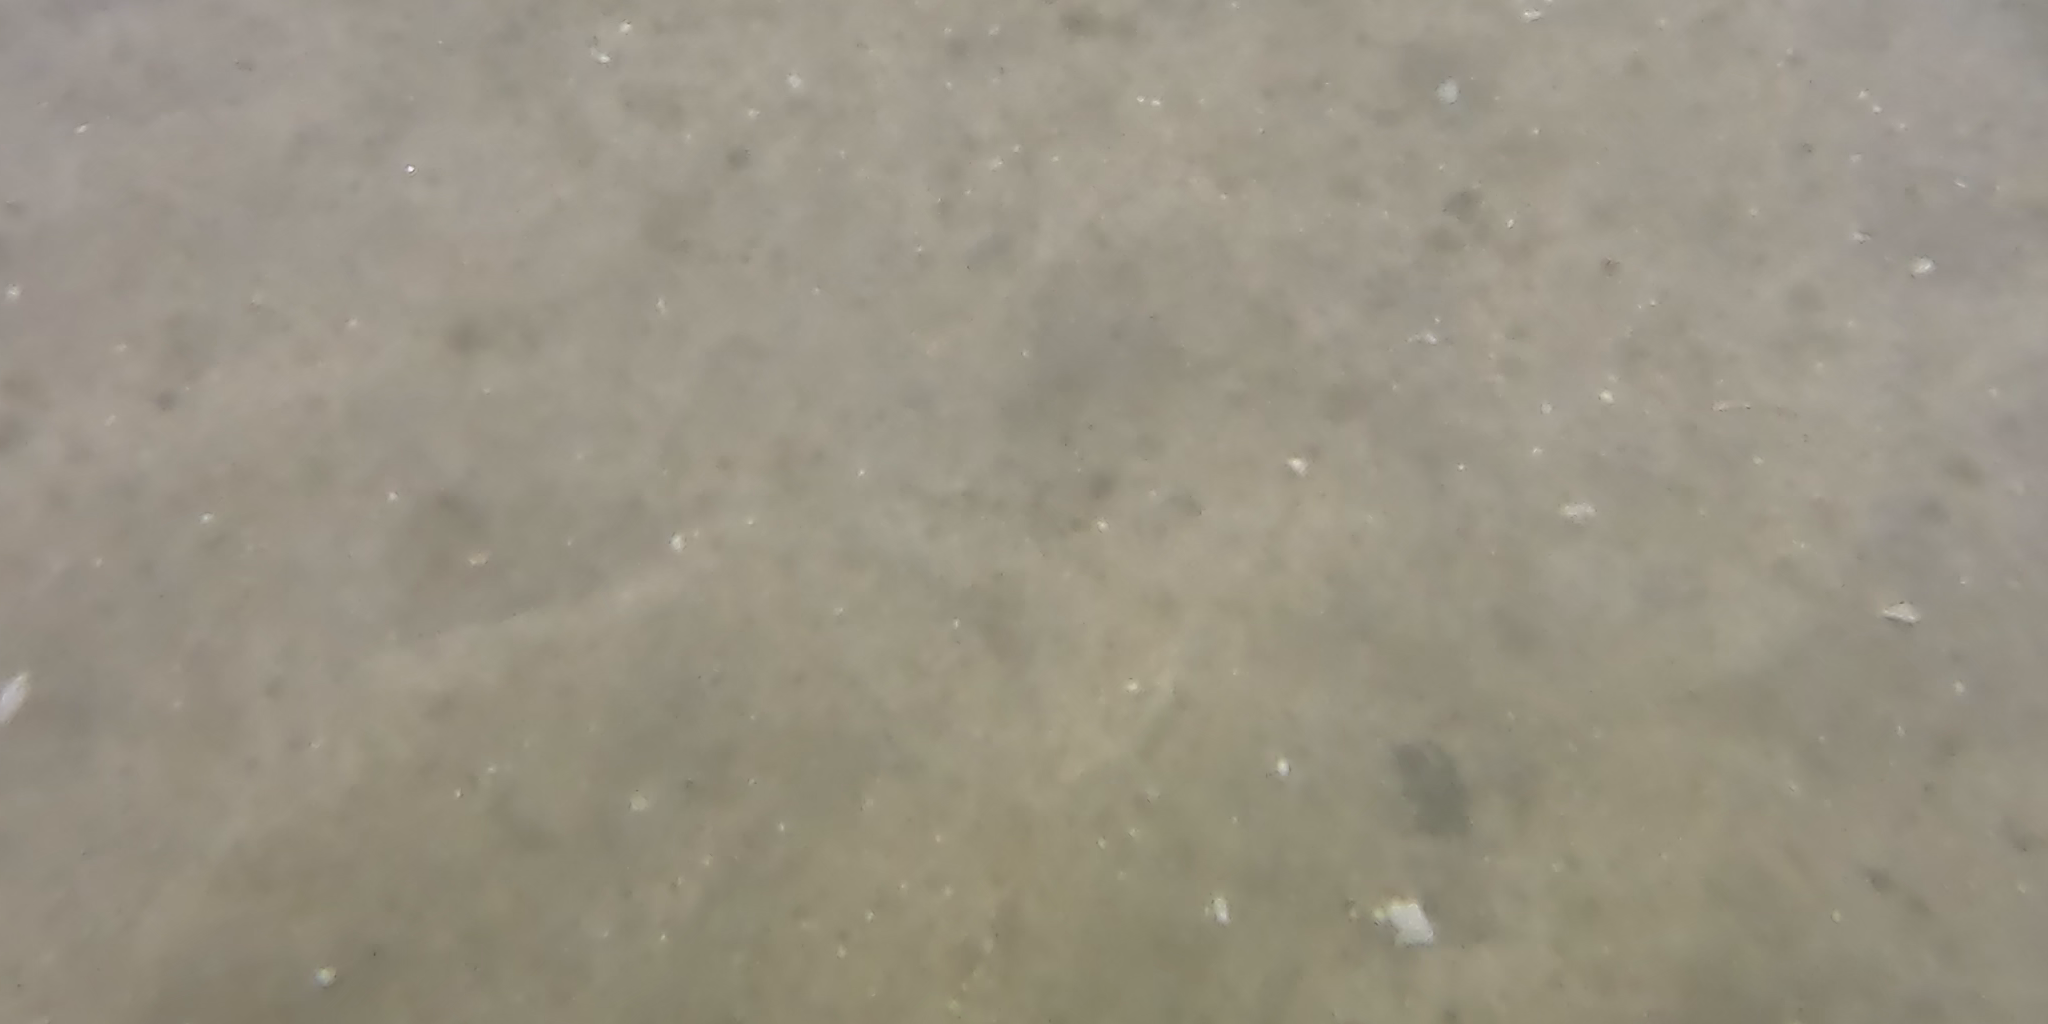
Seabed habitat: sand